Fractal

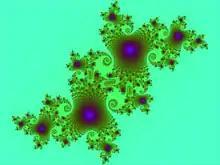

One of the next milestones came in 1904, when Helge von Koch, extending ideas of Poincaré and dissatisfied with Weierstrass's abstract and analytic definition, gave a more geometric definition including hand-drawn images of a similar function, which is now called the Koch snowflake. Another milestone came a decade later in 1915, when Wacław Sierpiński constructed his famous triangle then, one year later, his carpet. By 1918, two French mathematicians, Pierre Fatou and Gaston Julia, though working independently, arrived essentially simultaneously at results describing what is now seen as fractal behaviour associated with mapping complex numbers and iterative functions and leading to further ideas about attractors and repellors (i.e., points that attract or repel other points), which have become very important in the study of fractals.